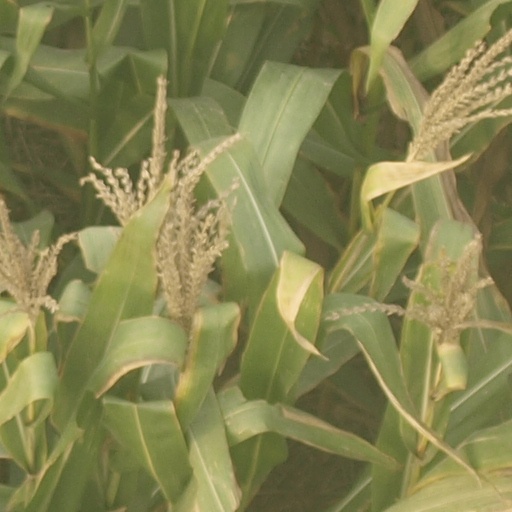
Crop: maize; corn